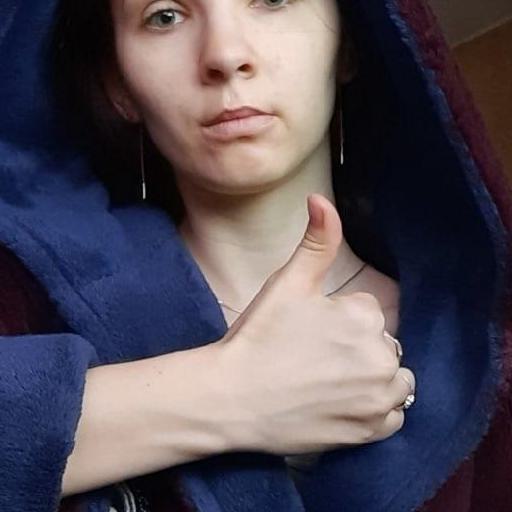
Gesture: like